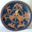
Label: plate